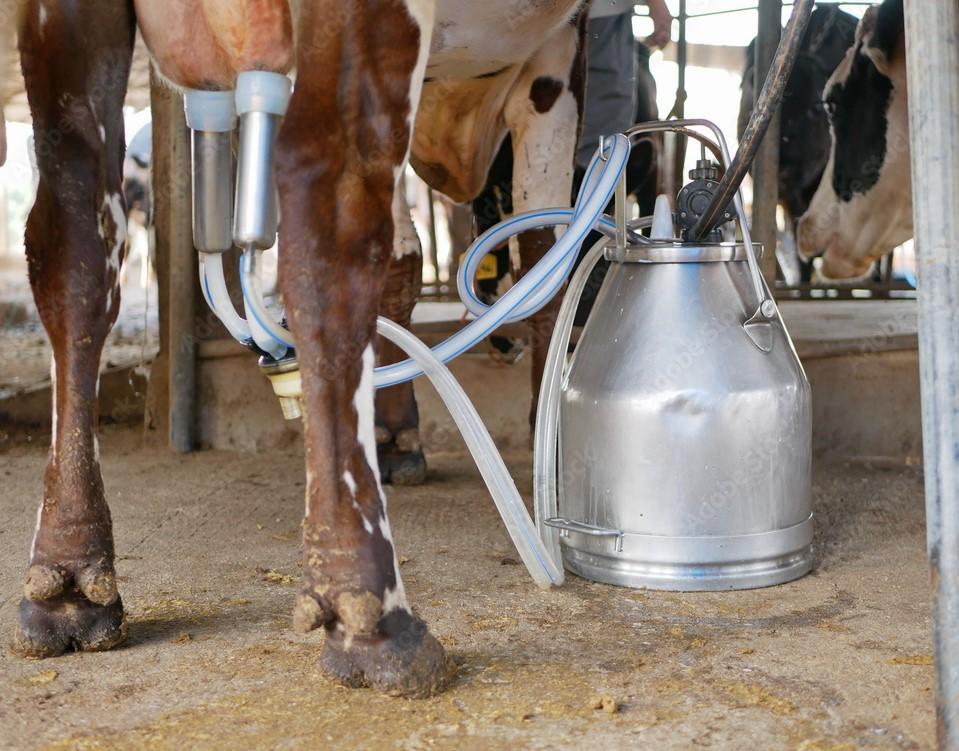
Ng'ombe huyu anakamwa kwa kutumia mashine ya kukamua,amewekwa katika zizi ili aweze kukamuliwa,pia ng'ombe wengine wako kando yake wakingoja wakamuliwe.